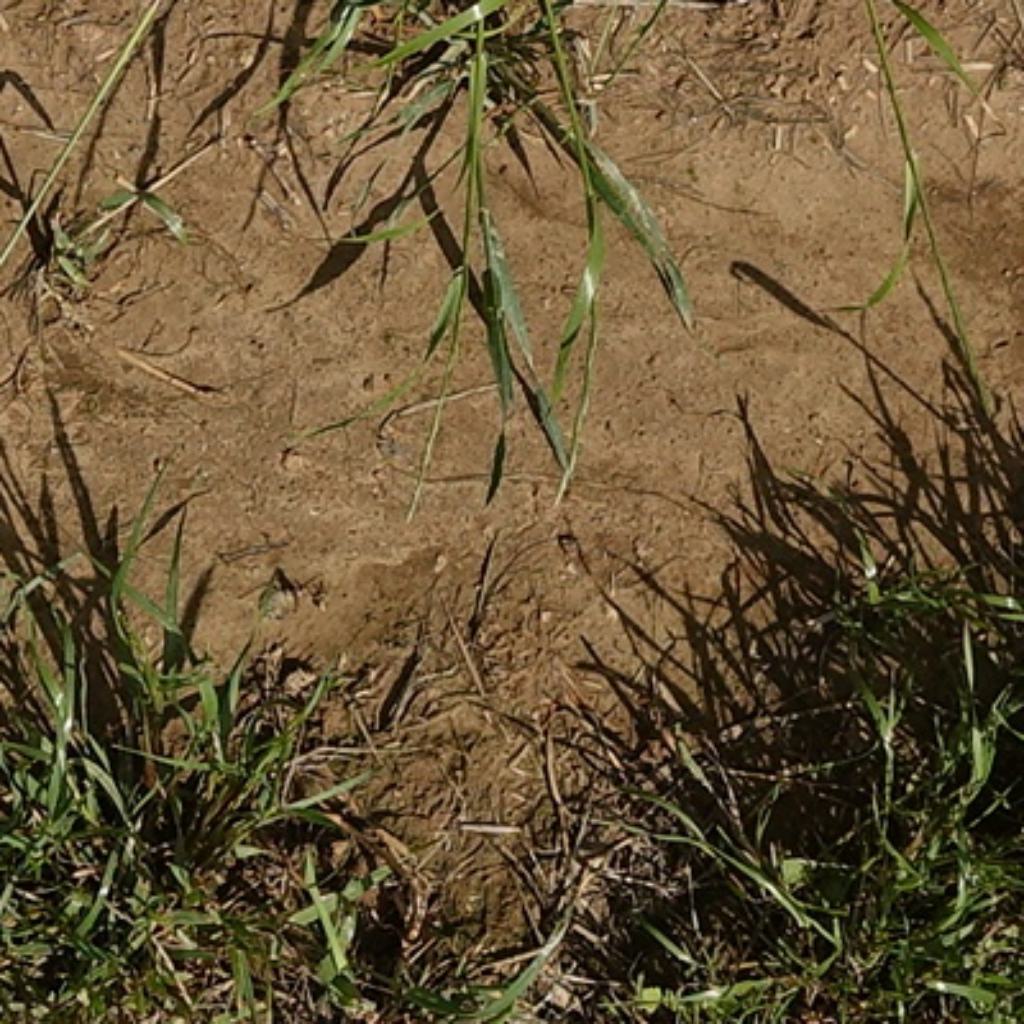
Country: France
Location: VLB
Wheat development stage: Filling